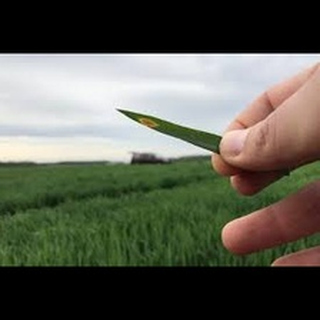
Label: wheat_leaf_blight